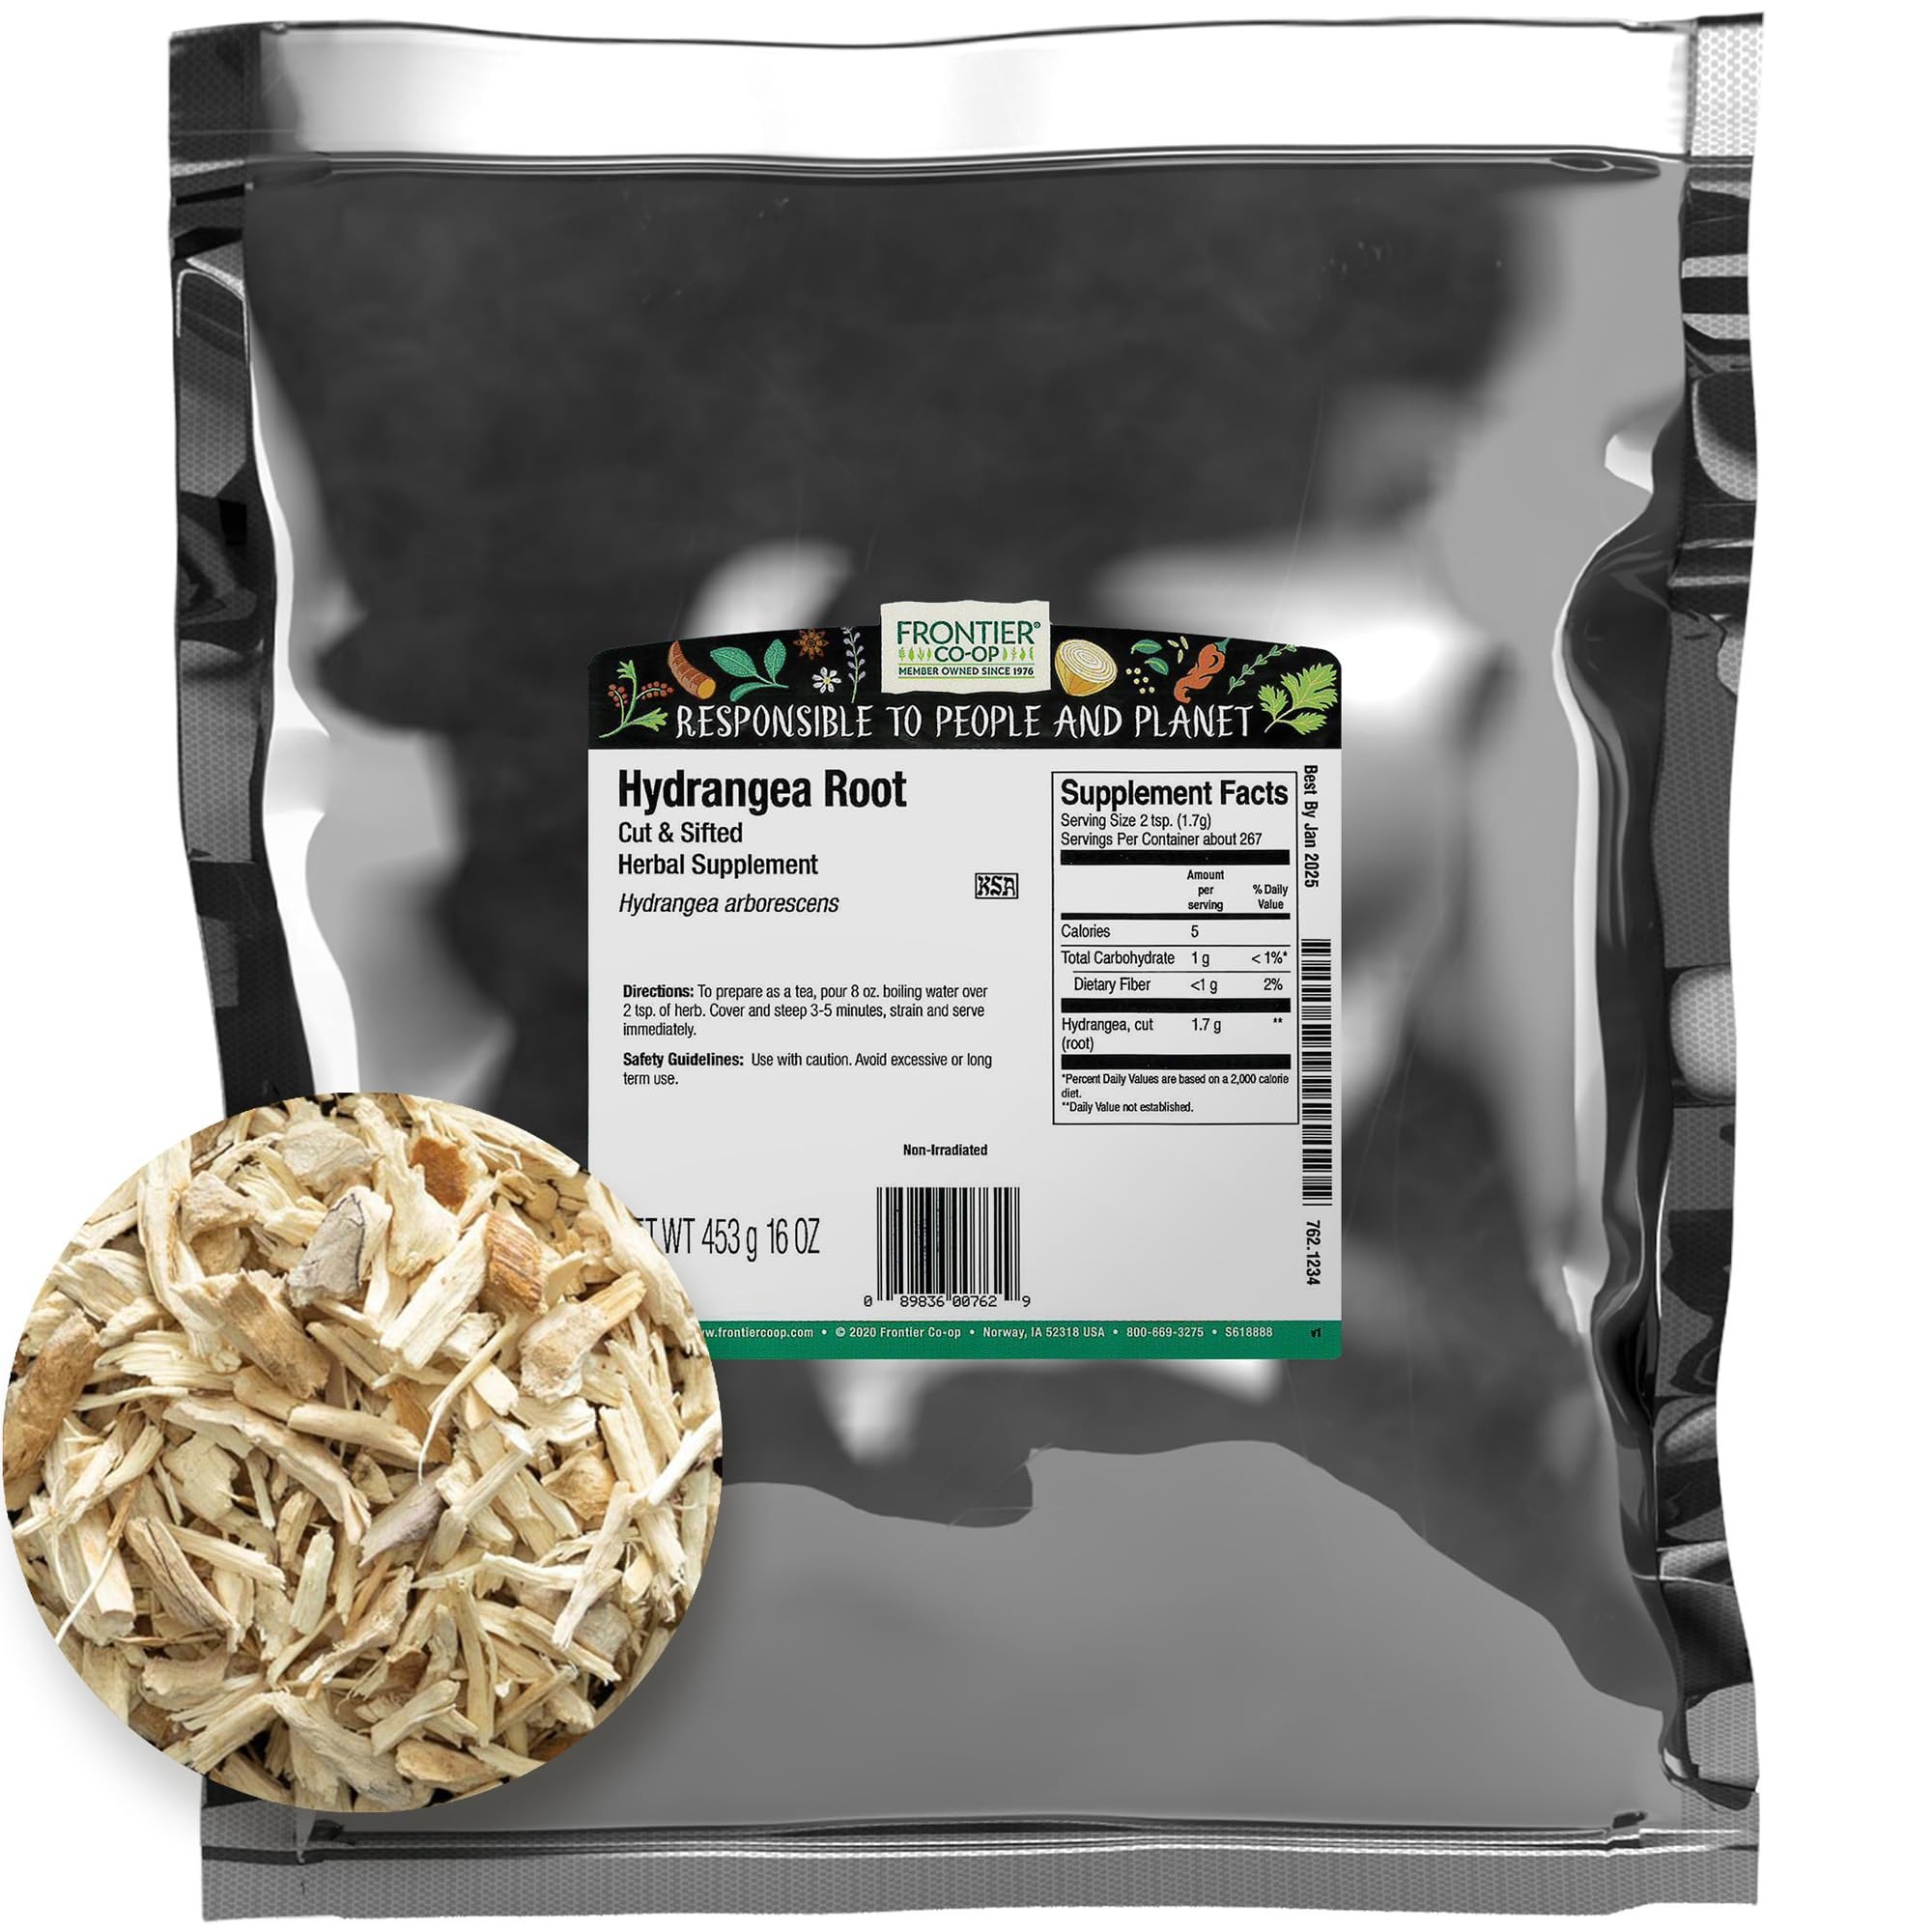
Item Name: Frontier Co-op Hydrangea Root, 1lb Bulk Bag, Cut and Sifted | 100% Natural Roots | Ideal for Hydrangea Root Tea and Herbal Use, Kosher, Non Irradiated
Bullet Point 1: Natural Purity: We ensure the natural integrity of our hydrangea root, meticulously sourced without synthetic enhancements. Experience the premium botanical essence, preserved for herbal benefits.
Bullet Point 2: Versatile Uses: Discover the endless possibilities, from crafting hydrangea root tea to creating powerful remedies, its versatility knows no bounds. Enhance your wellness journey effortlessly.
Bullet Point 3: Premium Botanical: Sourced from the finest hydrangea arborescens plants, the roots are expertly cut and sifted to maximize potency and ease of use, ensuring a powerful product for your needs.
Bullet Point 4: Convenient Bag: Our hydrangea root comes in a user-friendly bag, providing ample supply for your needs. The convenient packaging ensures lasting freshness so each use is as perfect as the last.
Bullet Point 5: About Us: Founded in 1976, Frontier Co-op has grown into a leader in natural, organic and fair trade botanicals. We are member-owned, and committed to purity, honesty and quality.
Product Description: Introducing Frontier Co-op's hydrangea root: a natural and high-quality product. Hydrangea is a flowering shrub native to the United States and Asia, and its root is traditionally used to make tea. Each root is cut and sifted to ensure the best quality, perfect for brewing a soothing cup of hydrangea root tea. Whether you're looking for a moment of calm or enjoying the holistic benefits, these hydrangea roots offer a path to wellness. Enhance your tea experience with hydrangea roots, a simple pleasure from nature.<br><br><br>Directions:<br>For a delightful cup of tea, simply pour 1 cup of boiling water over 1 teaspoon of hydrangea root. Cover and let it steep for 3 to 5 minutes, allowing the rich flavors and beneficial properties to infuse. Then, sip and savor the wholesome goodness of nature's bounty.<br><br>Features: 1 pound bulk bag, Kosher, no artificial ingredients, non ETO, non irradiated.
Value: 16.0
Unit: Ounce

Price: 46.9